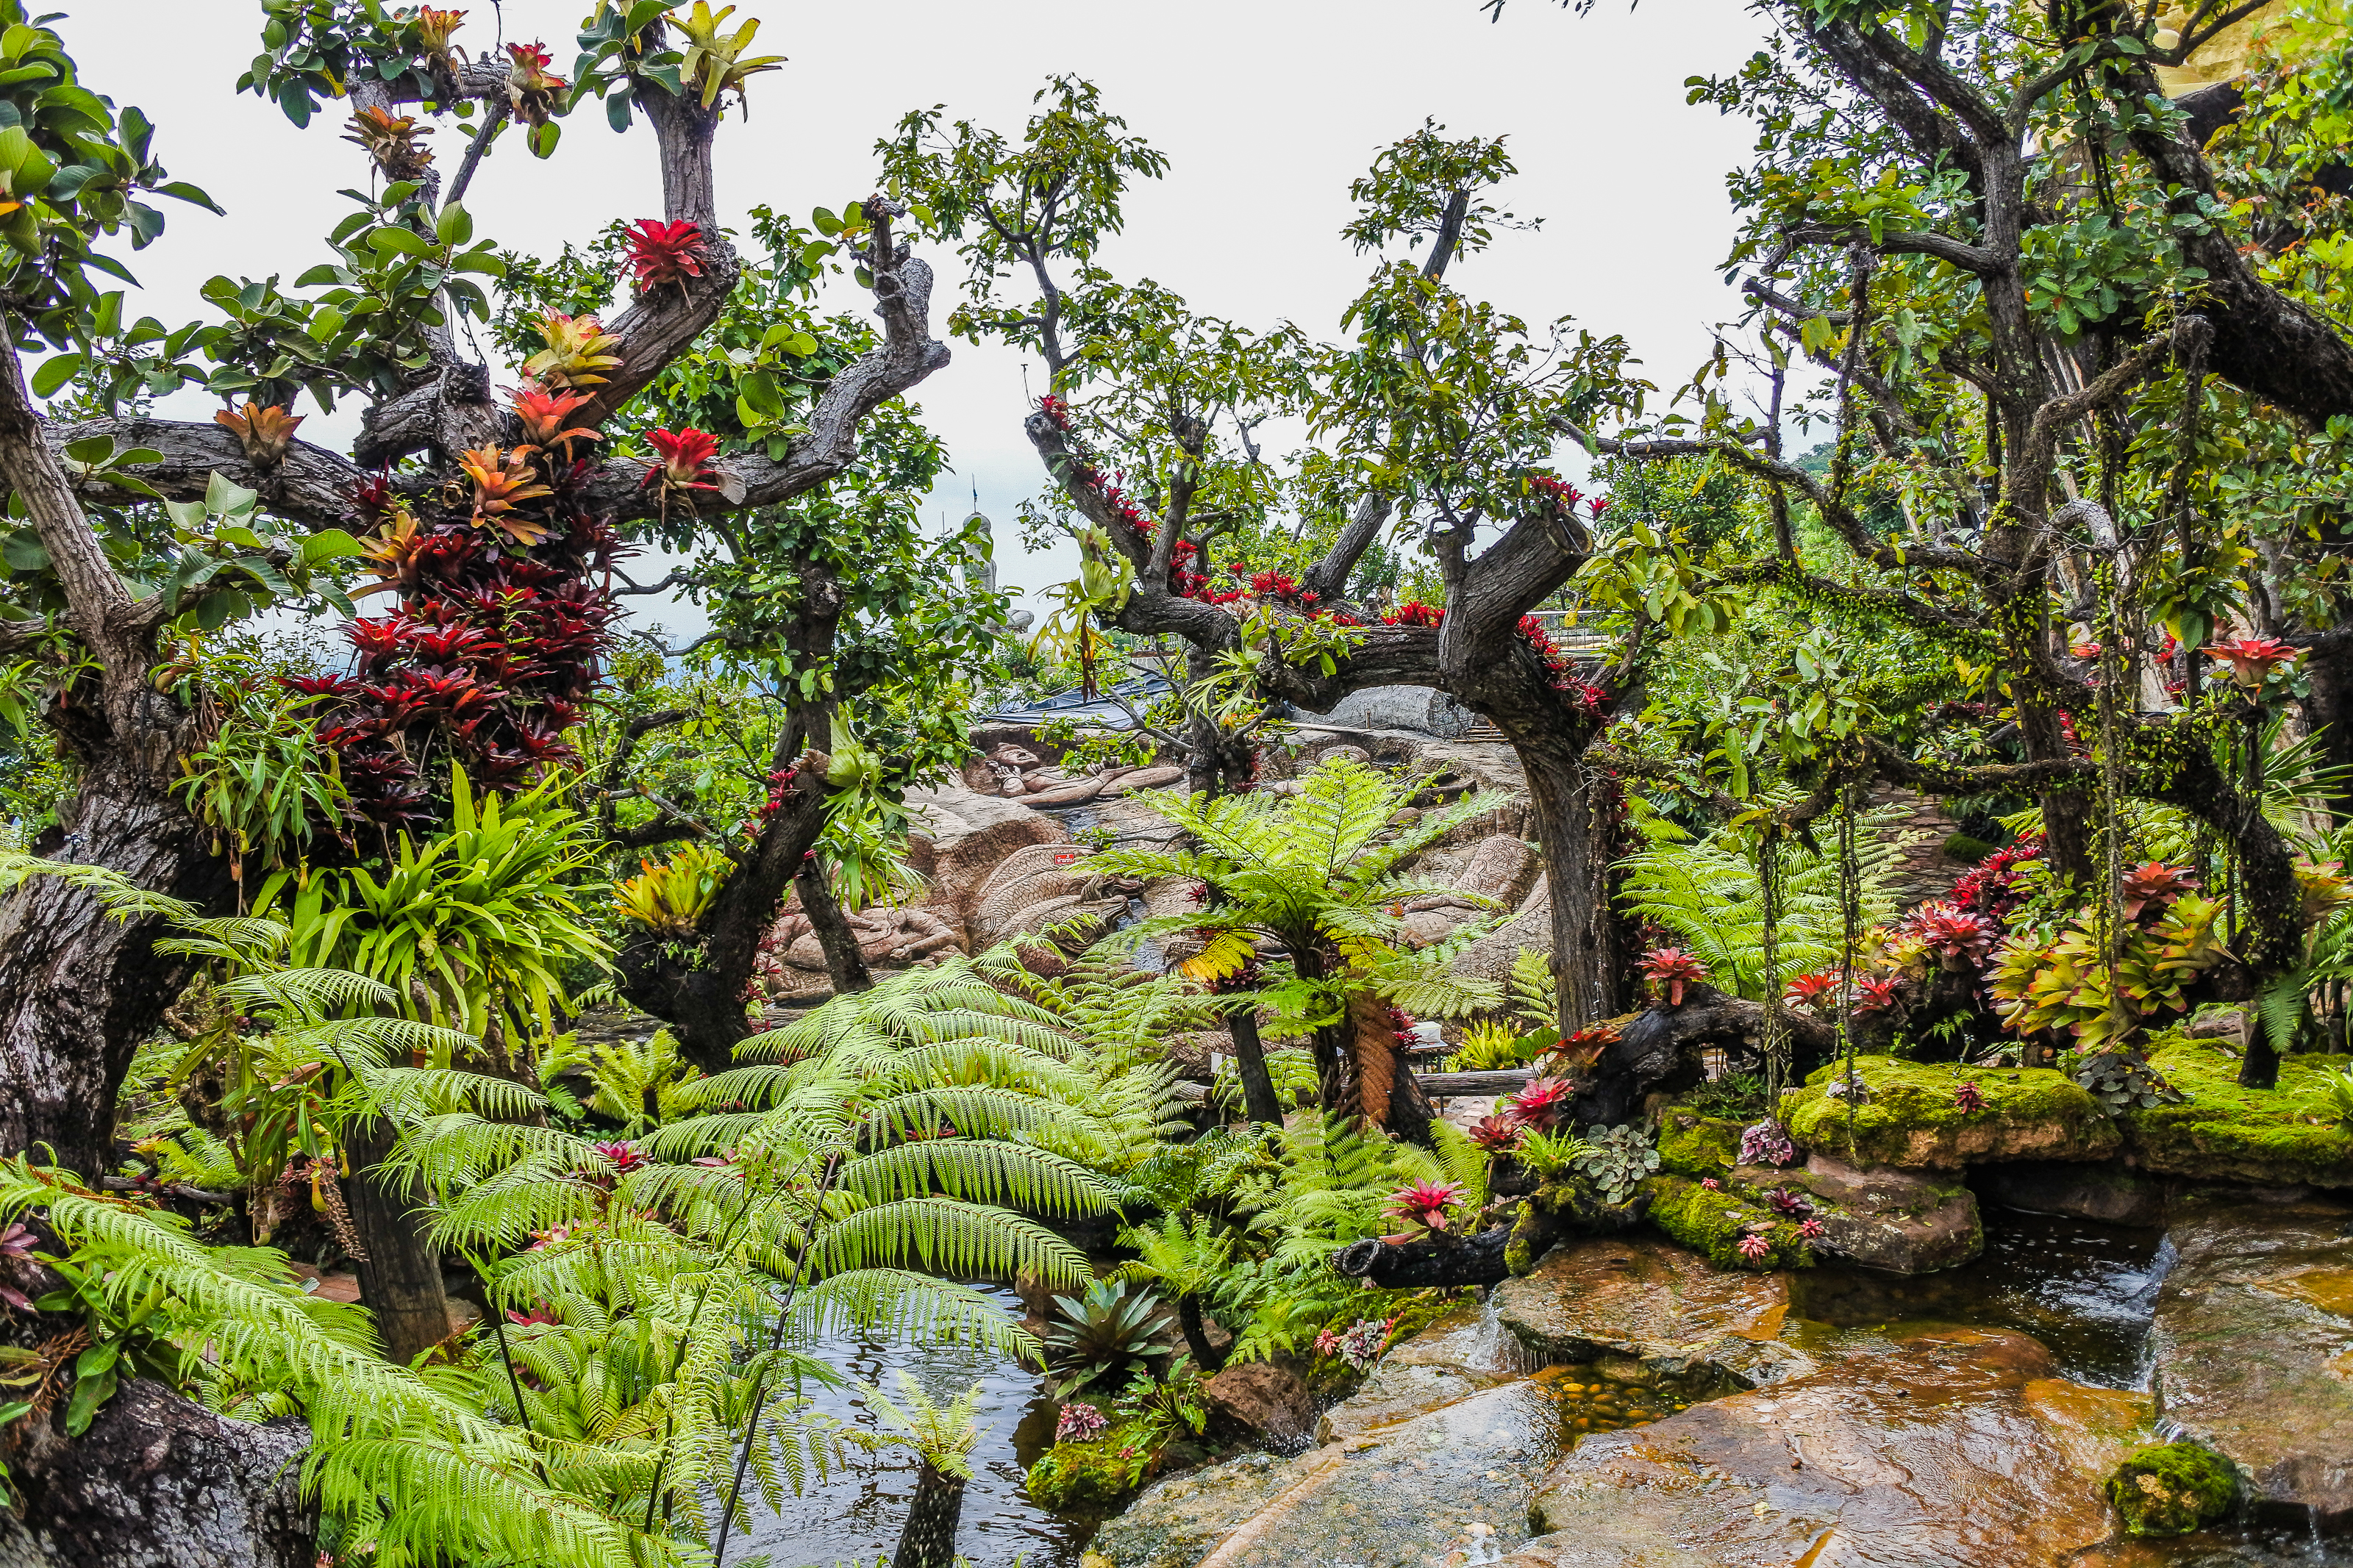
beautiful, beauty, bloom, blooming, blossom, botanical, botany, bouquet, close, closeup, color, colorful, cool, countryside, flora, floral, flower, freshness, garden, gardening, grass, green, ground, holidays, home, house, landscape, landscaped, landscaping, lawn, lush, manicured, natural, nature, outdoor, park, path, paved, pavement, perennial, petal, plant, pretty, red, seasonal, stone, summer, walkway, white, yard, vegetation, wilderness, tree, natural environment, rock, nature reserve, biome, plant community, adventure, forest, jungle, rainforest, vascular plant, recreation, national park, shrub, trail, valdivian temperate rain forest, groundcover, tourism, botanical garden, old growth forest